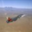
Label: airplane